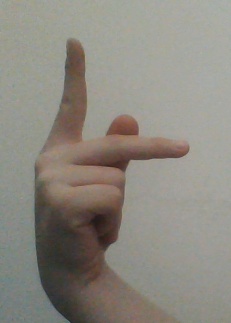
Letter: dha